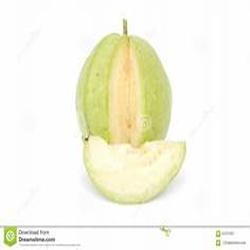
Label: Guava